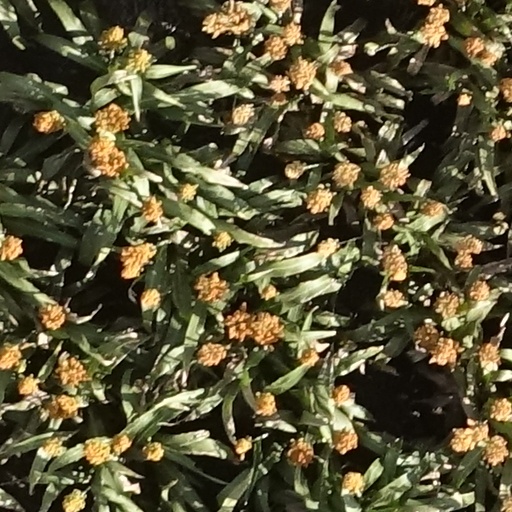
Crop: sorghum